Adams Musical Instruments

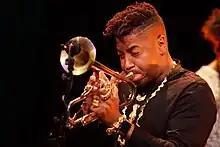
Chief Xian aTunde Adjuah with his Adams trumpet

André Adams, founder of the company, started repairing brass instruments in 1970. Music was his hobby, and engineering was his passion. After gaining experience as an instrument maker with various well-known firms throughout Europe, his unique background led to the emergence of one of the world’s largest manufacturers of percussion- and brass instruments.